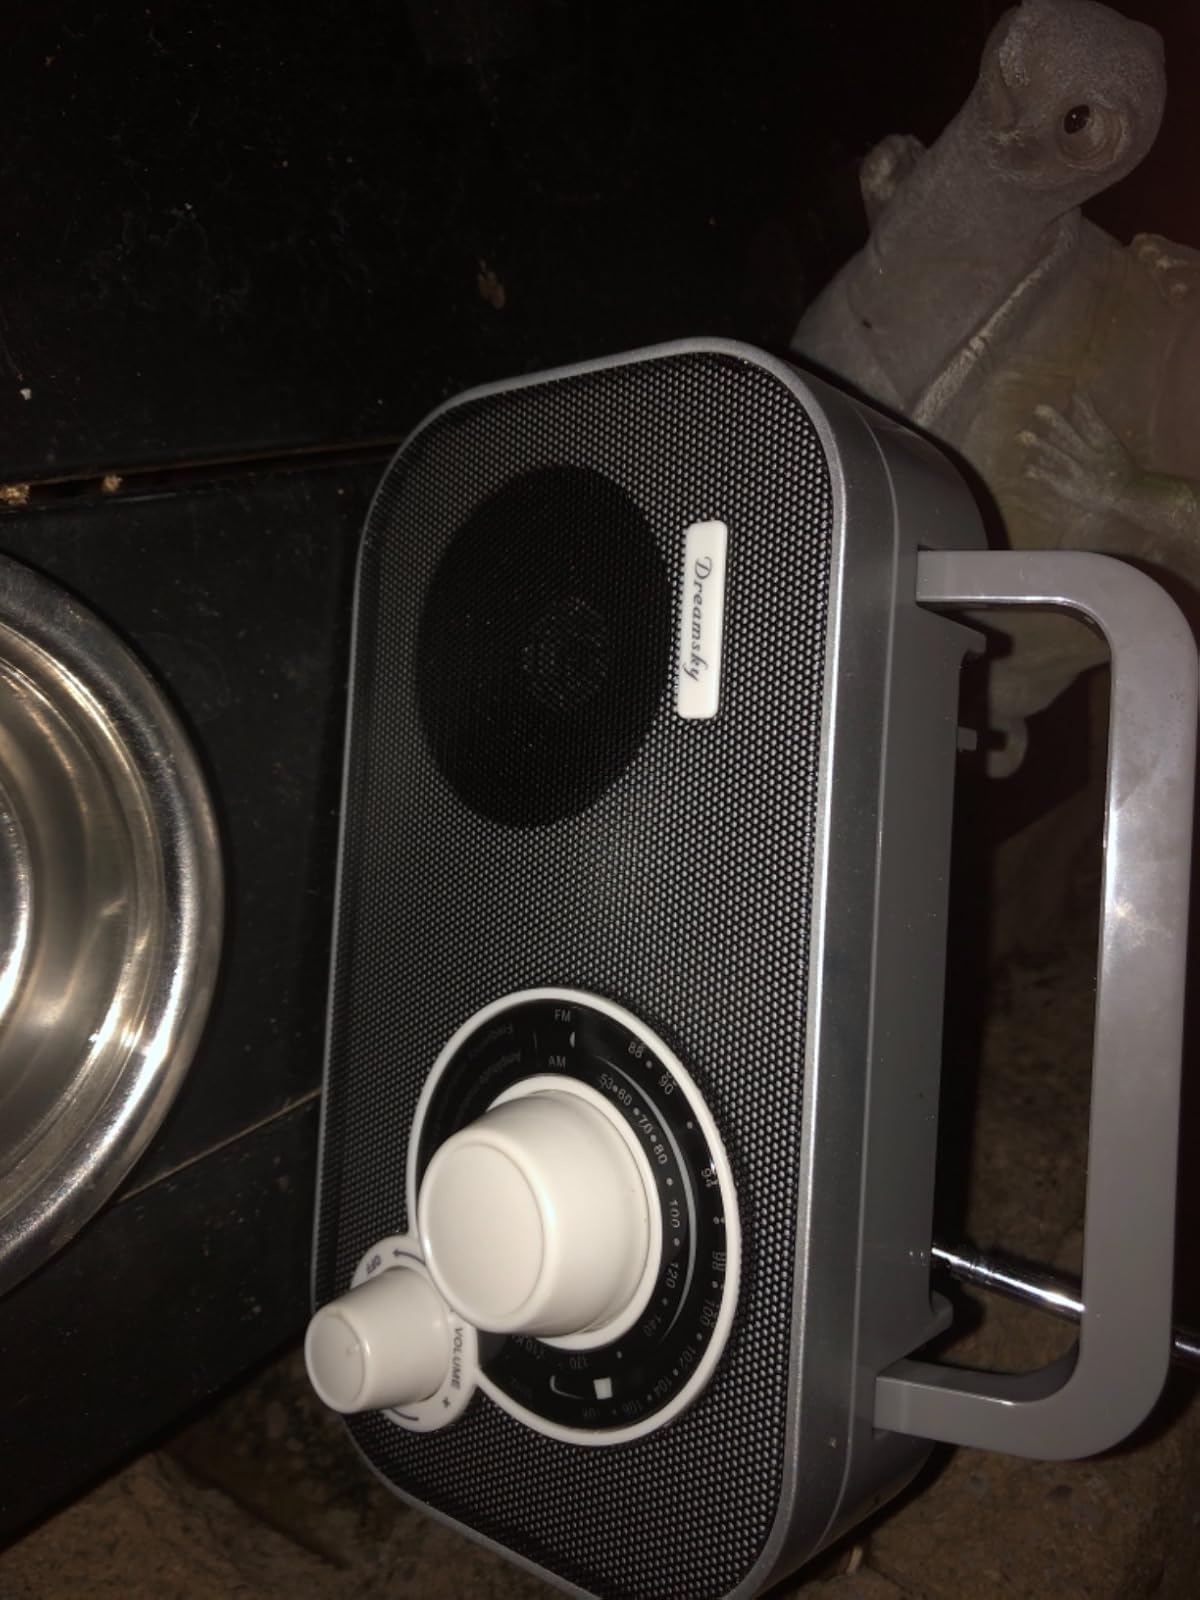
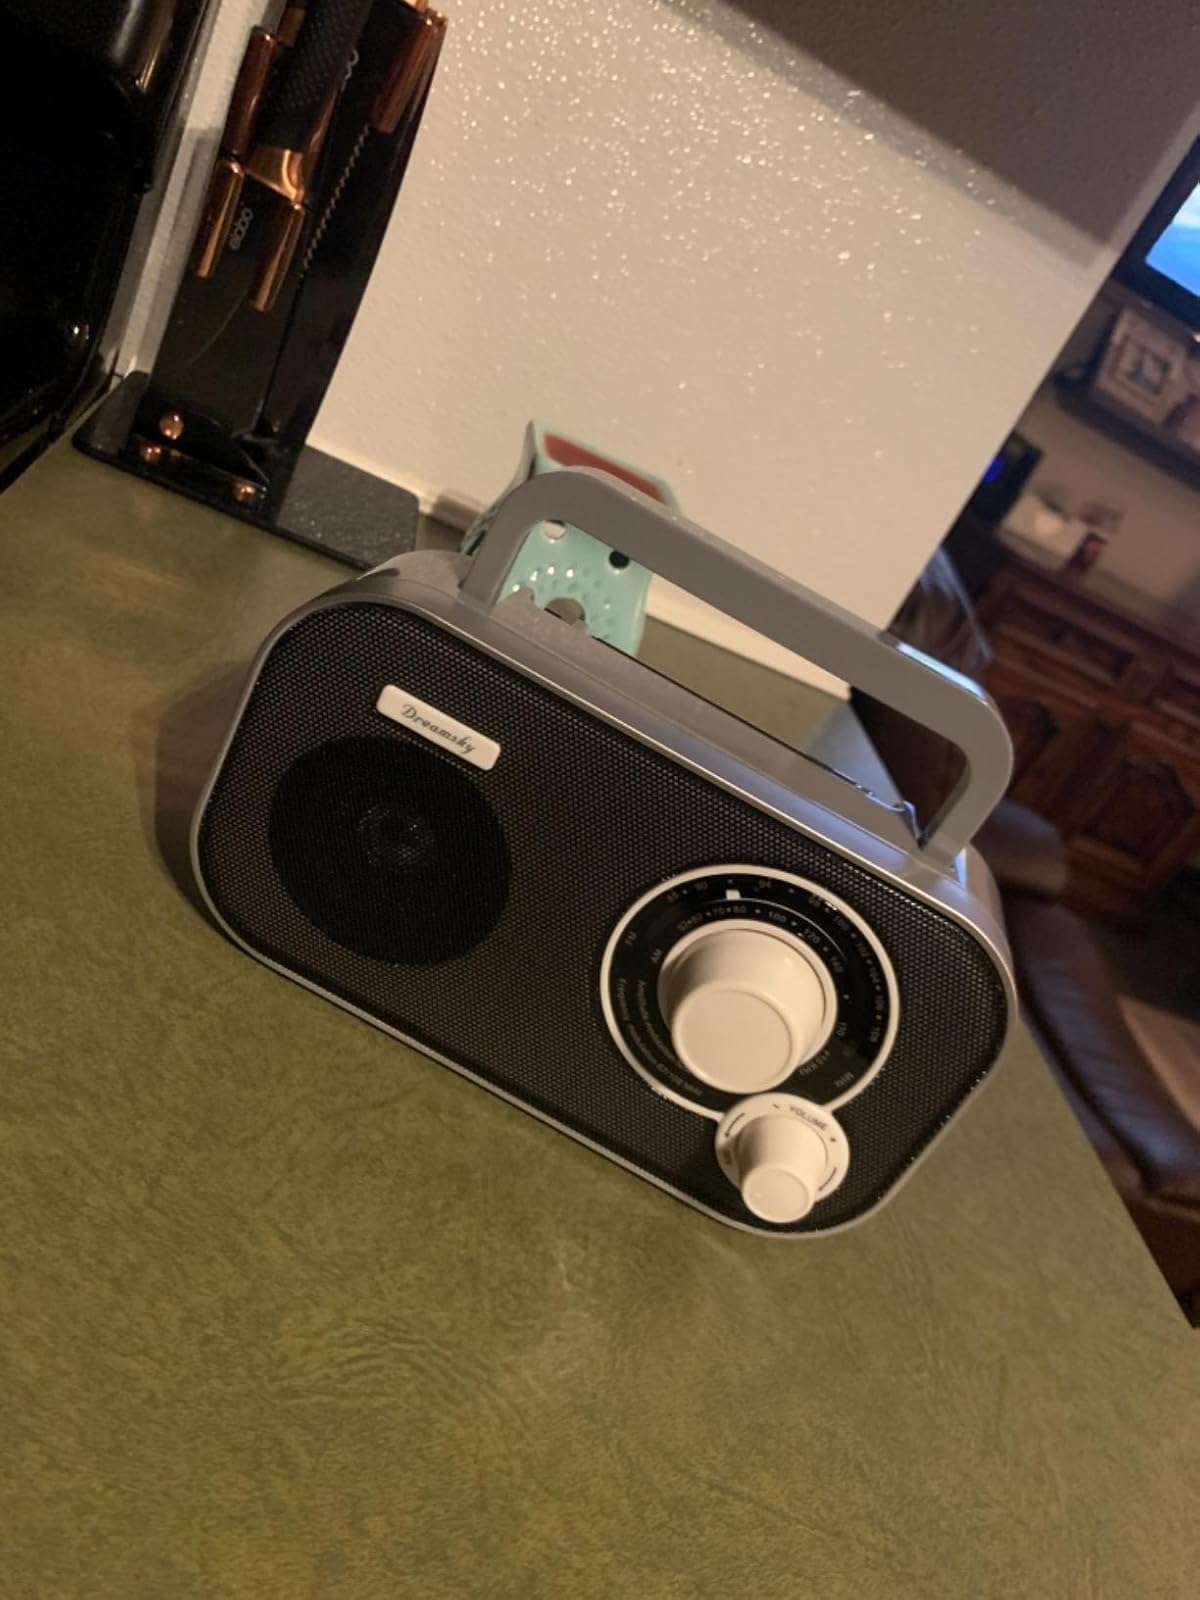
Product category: radio
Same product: yes